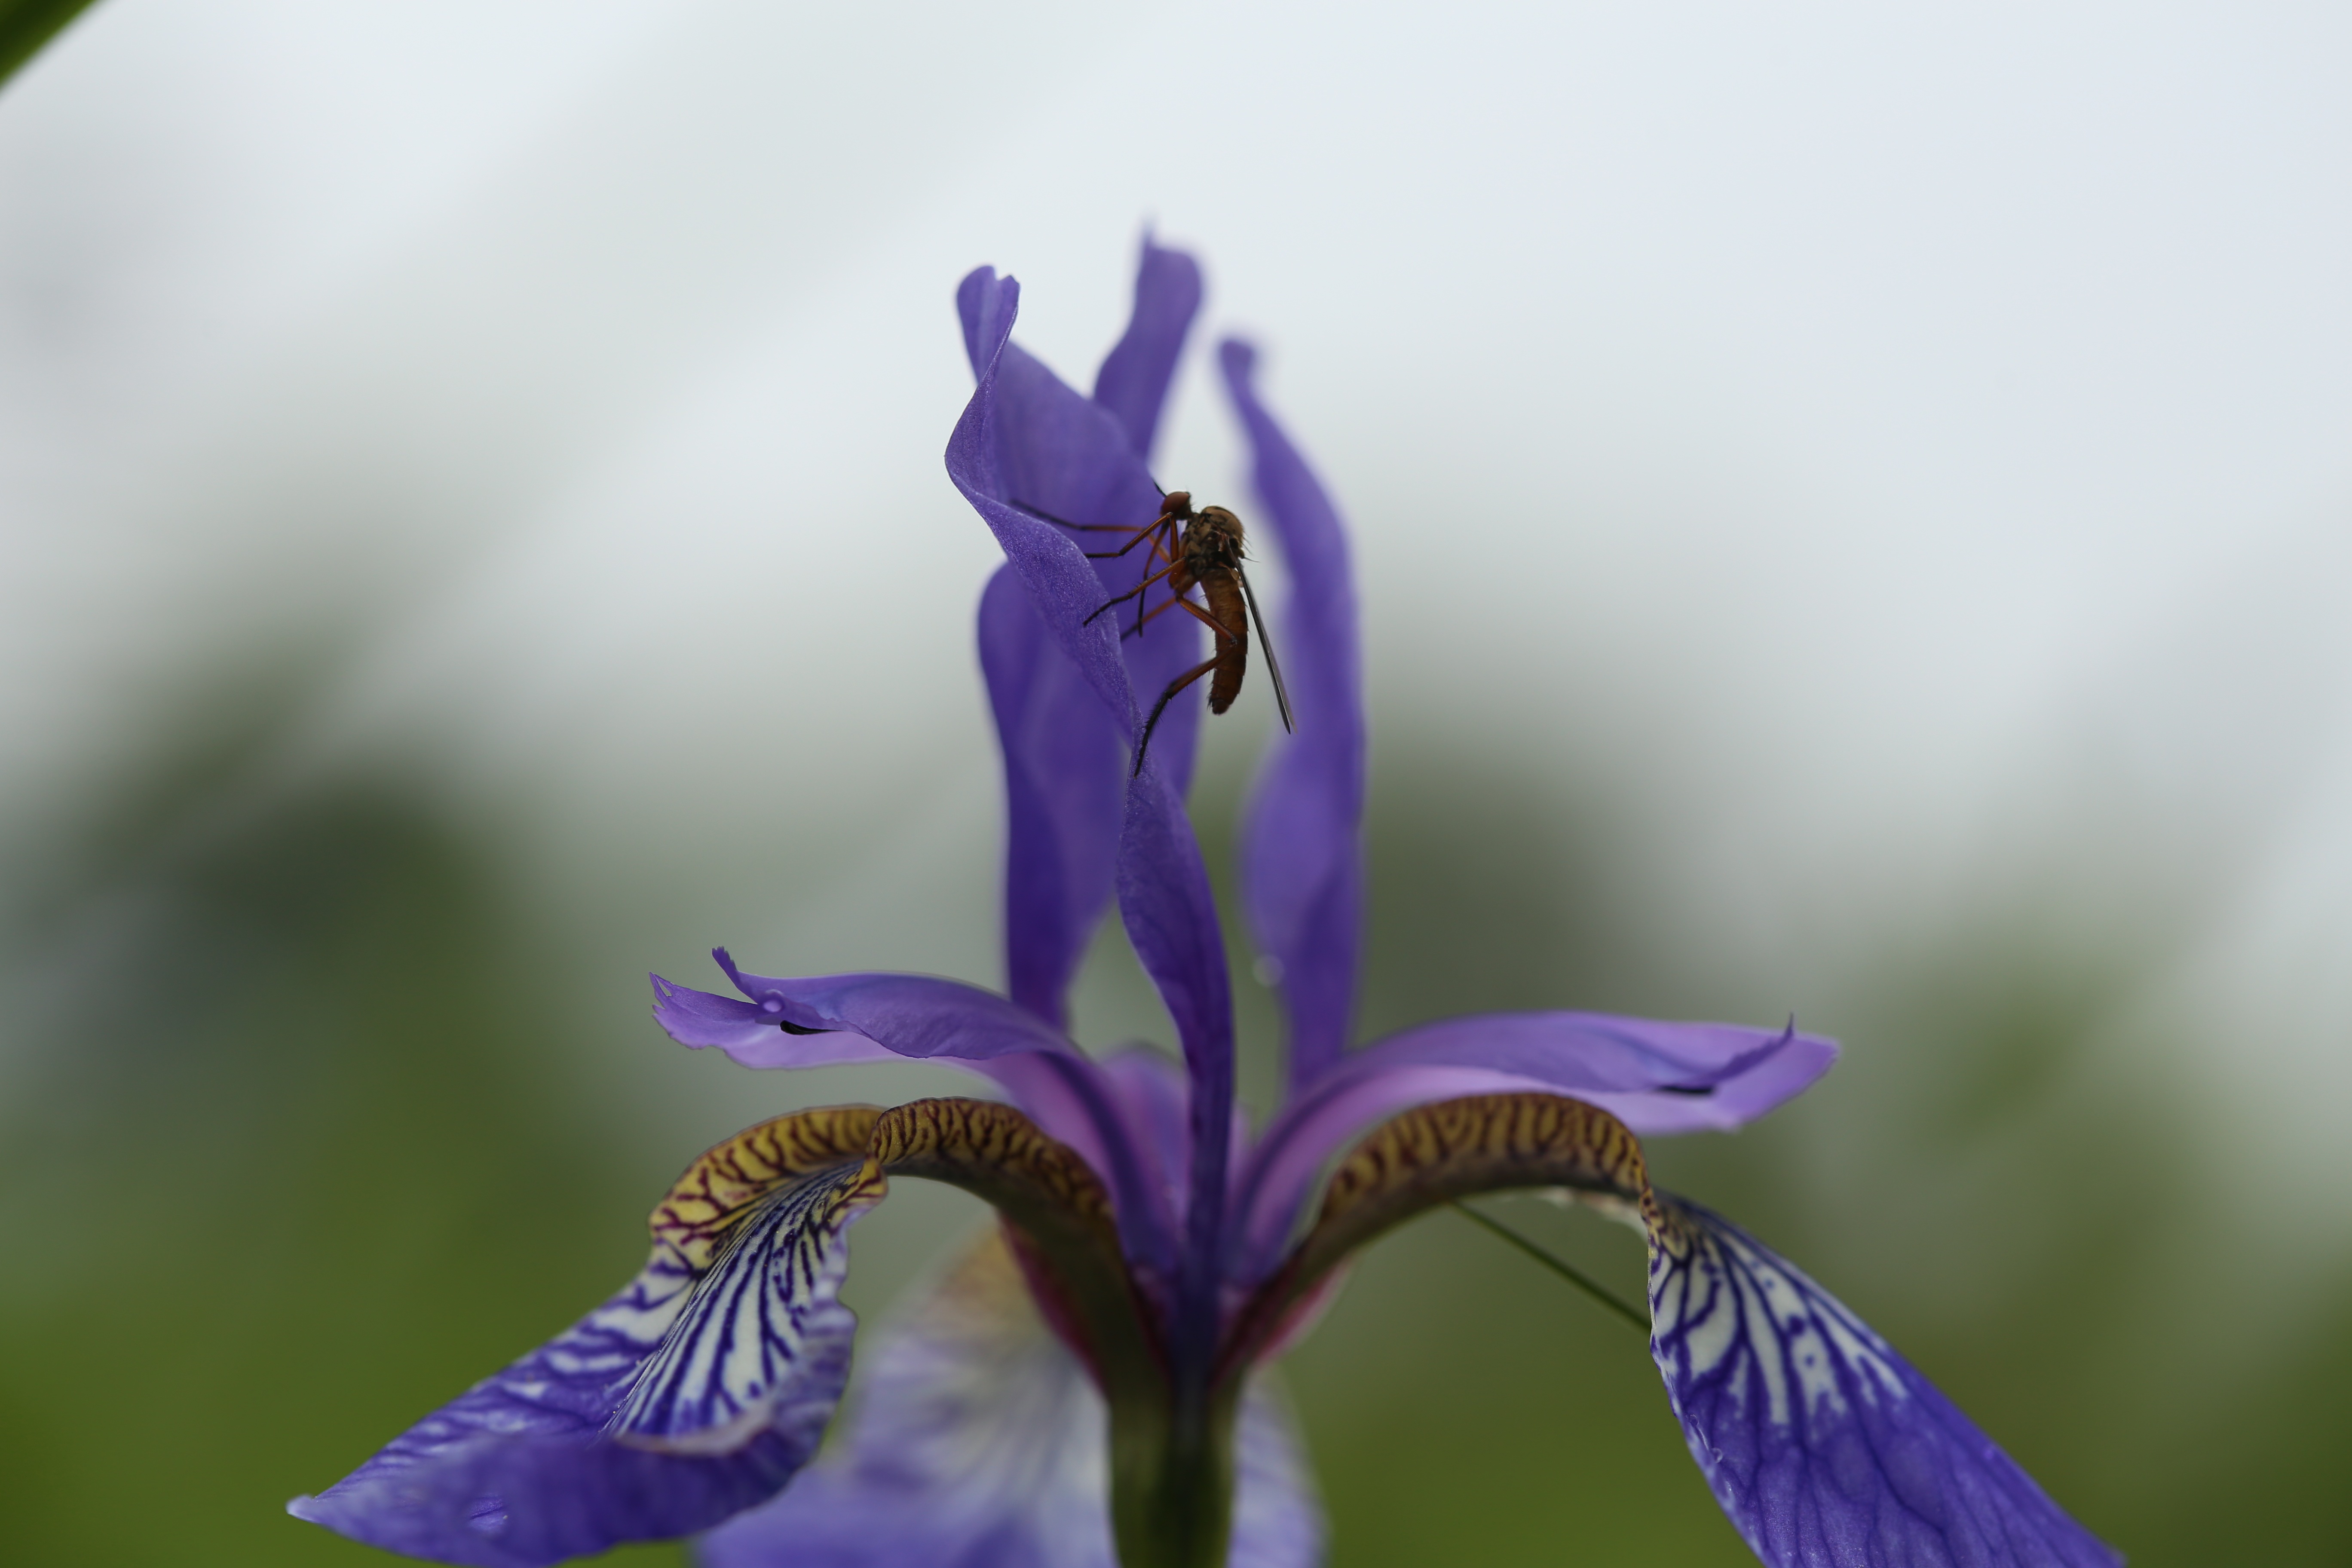
blossom, plant, photography, flower, purple, petal, botany, blue, garden, flora, wildflower, close up, iris, eye, macro photography, flowering plant, plant stem, land plant, iris family